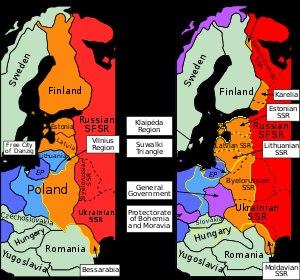
Avant les douze coups de minuit du 14 juin 1940, l'Union soviétique lança un ultimatum à la Lituanie. Les Soviétiques, en utilisant un prétexte formel, exigèrent qu’il soit permis à un nombre indéterminé de soldats soviétiques d’entrer sur le territoire lituanien et de former un nouveau gouvernement pro-soviétique. L'ultimatum et incorporation ultérieure de la Lituanie dans l’Union soviétique trouvaient son origine dans le pacte Molotov-Ribbentrop d’août 1939 qui divisait l'Europe de l'Est en deux sphères d'influence, une allemande et une russe. La Lituanie, avec la Lettonie et l'Estonie, tomba dans la sphère russe. Selon le traité d'assistance mutuelle sovieto-lituanien d’octobre 1939, la Lituanie acceptait de permettre à quelque 20 000 soldats soviétiques de stationner sur plusieurs bases situées en Lituanie en échange d'une partie de la région de Vilnius. D’autres actions soviétiques, afin d’établir sa domination dans sa sphère d'influence, furent retardées par la guerre d'Hiver avec la Finlande et reprirent au printemps 1940, alors que l'Allemagne faisait de rapides progrès en Europe occidentale.